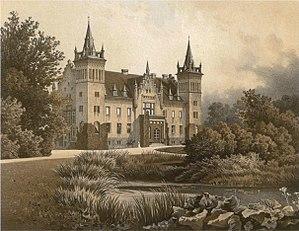
Le château de Rozbitek est un château néogothique dans le lieu du même nom faisant partie de la commune rurale de Kwilcz dans la voïvodie de Grande-Pologne, ancienne Posnanie prussienne.